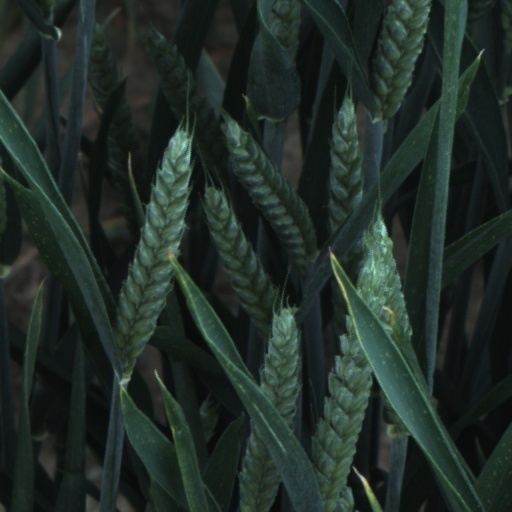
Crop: wheat